New Marston

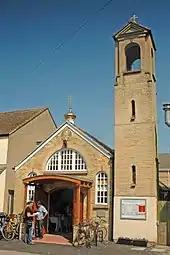
The former Church of England mission hall, now the Russian Orthodox church of St Nicholas the Wonderworker.

In 1919 the Church of England parish of St Nicholas, Marston opened a mission hall in Ferry Road to serve the parts of New Marston that had been built by that time. Somewhat later a campanile was added, its style and sand-lime brick suggesting that it is the work of the then Oxford Diocesan Architect T. Lawrence Dale.